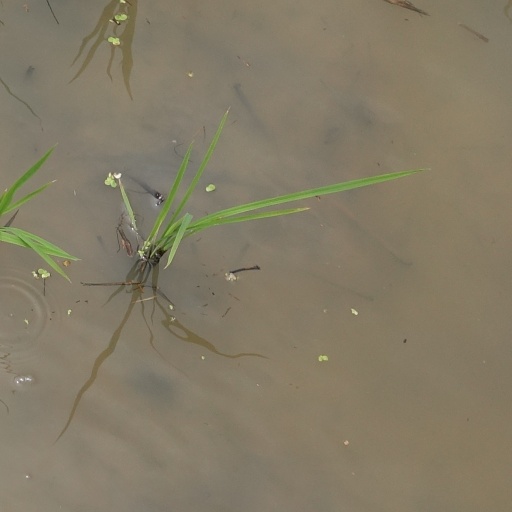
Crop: rice